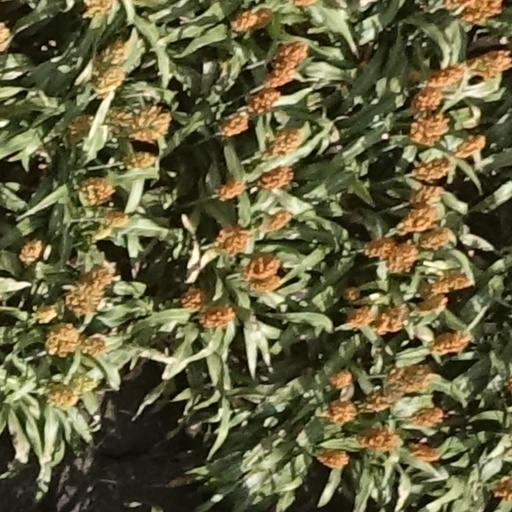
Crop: sorghum